Ivan Snihurskyi

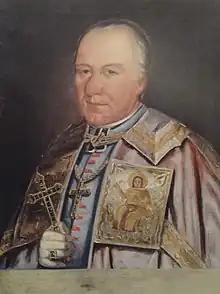
Ivan Snihurskyi

Ivan Snihurskyi (18 May 1784 – 24 August 1847) was a Ukrainian Greek Catholic hierarch in a present-day Ukraine and Poland. He was the Eparchial Bishop of the Ukrainian Catholic Eparchy of Przemyśl, Sambir and Sanok from 1818 to 1847.